Coal Palace

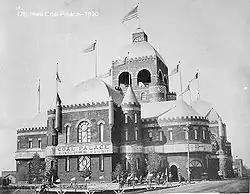
The exterior from the east.

Brown recognized the inherent medieval quality of walls covered in uncut coal and capitalized on this theme by adding turrets, crenellated walls, and spired roofs. Ten flags with the names of the ten coal-donating counties adorned the roof, along with two Coal Palace flags and two large American flags. The primary entrance to the building was through two archways along the northern side, though four semi-circular turrets on the ground floor also contained doors. The "Ottumwa Daily Courier" remarked on the completed exterior's artistic detailing in 1890: